Saber (Fate/stay night)

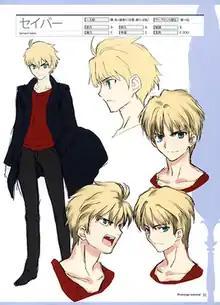
Early sketches of Saber when the character was male. The design eventually became a separate character named Arthur Pendragon of "Fate/Prototype" (voiced by Takahiro Sakurai).

Before Kinoko Nasu started writing "Fate/stay night", he wrote the route "Fate" for fun in his spare time when he was a student. Shirou and Saber's sexes were swapped, mostly due to an experience with the novel "Tsukihime" because Type-Moon believed this would fit the modern demographic. Takeuchi had the idea of drawing an armored woman, which resulted in Saber being female. Takeuchi called Saber as one of his favorite Servants in the series and an ideal bride to the point of drawing her whenever he has free time. The relationship between Shirou and Saber was intended to be different from previous fictional romances, not being fueled by instinct alone, but also by logic. As a foreshadowing of Shirou and Saber's first meeting, the team included a dream sequence in which Shirou sees the mythical sword Excalibur, which the latter wields. Because Shirou possessed the scabbard Avalon from Excalibur, Nasu wrote this to explain how the two become Master and Servant. Although Saber does not have the same character in "Unlimited Blade Works" than in "Fate" where she dropped her desires for the Holy Grail, Nasu still wanted Saber to have a similar resolution in regards to what to do in the war once confronting the Grail, leading to its destructions at her hands.